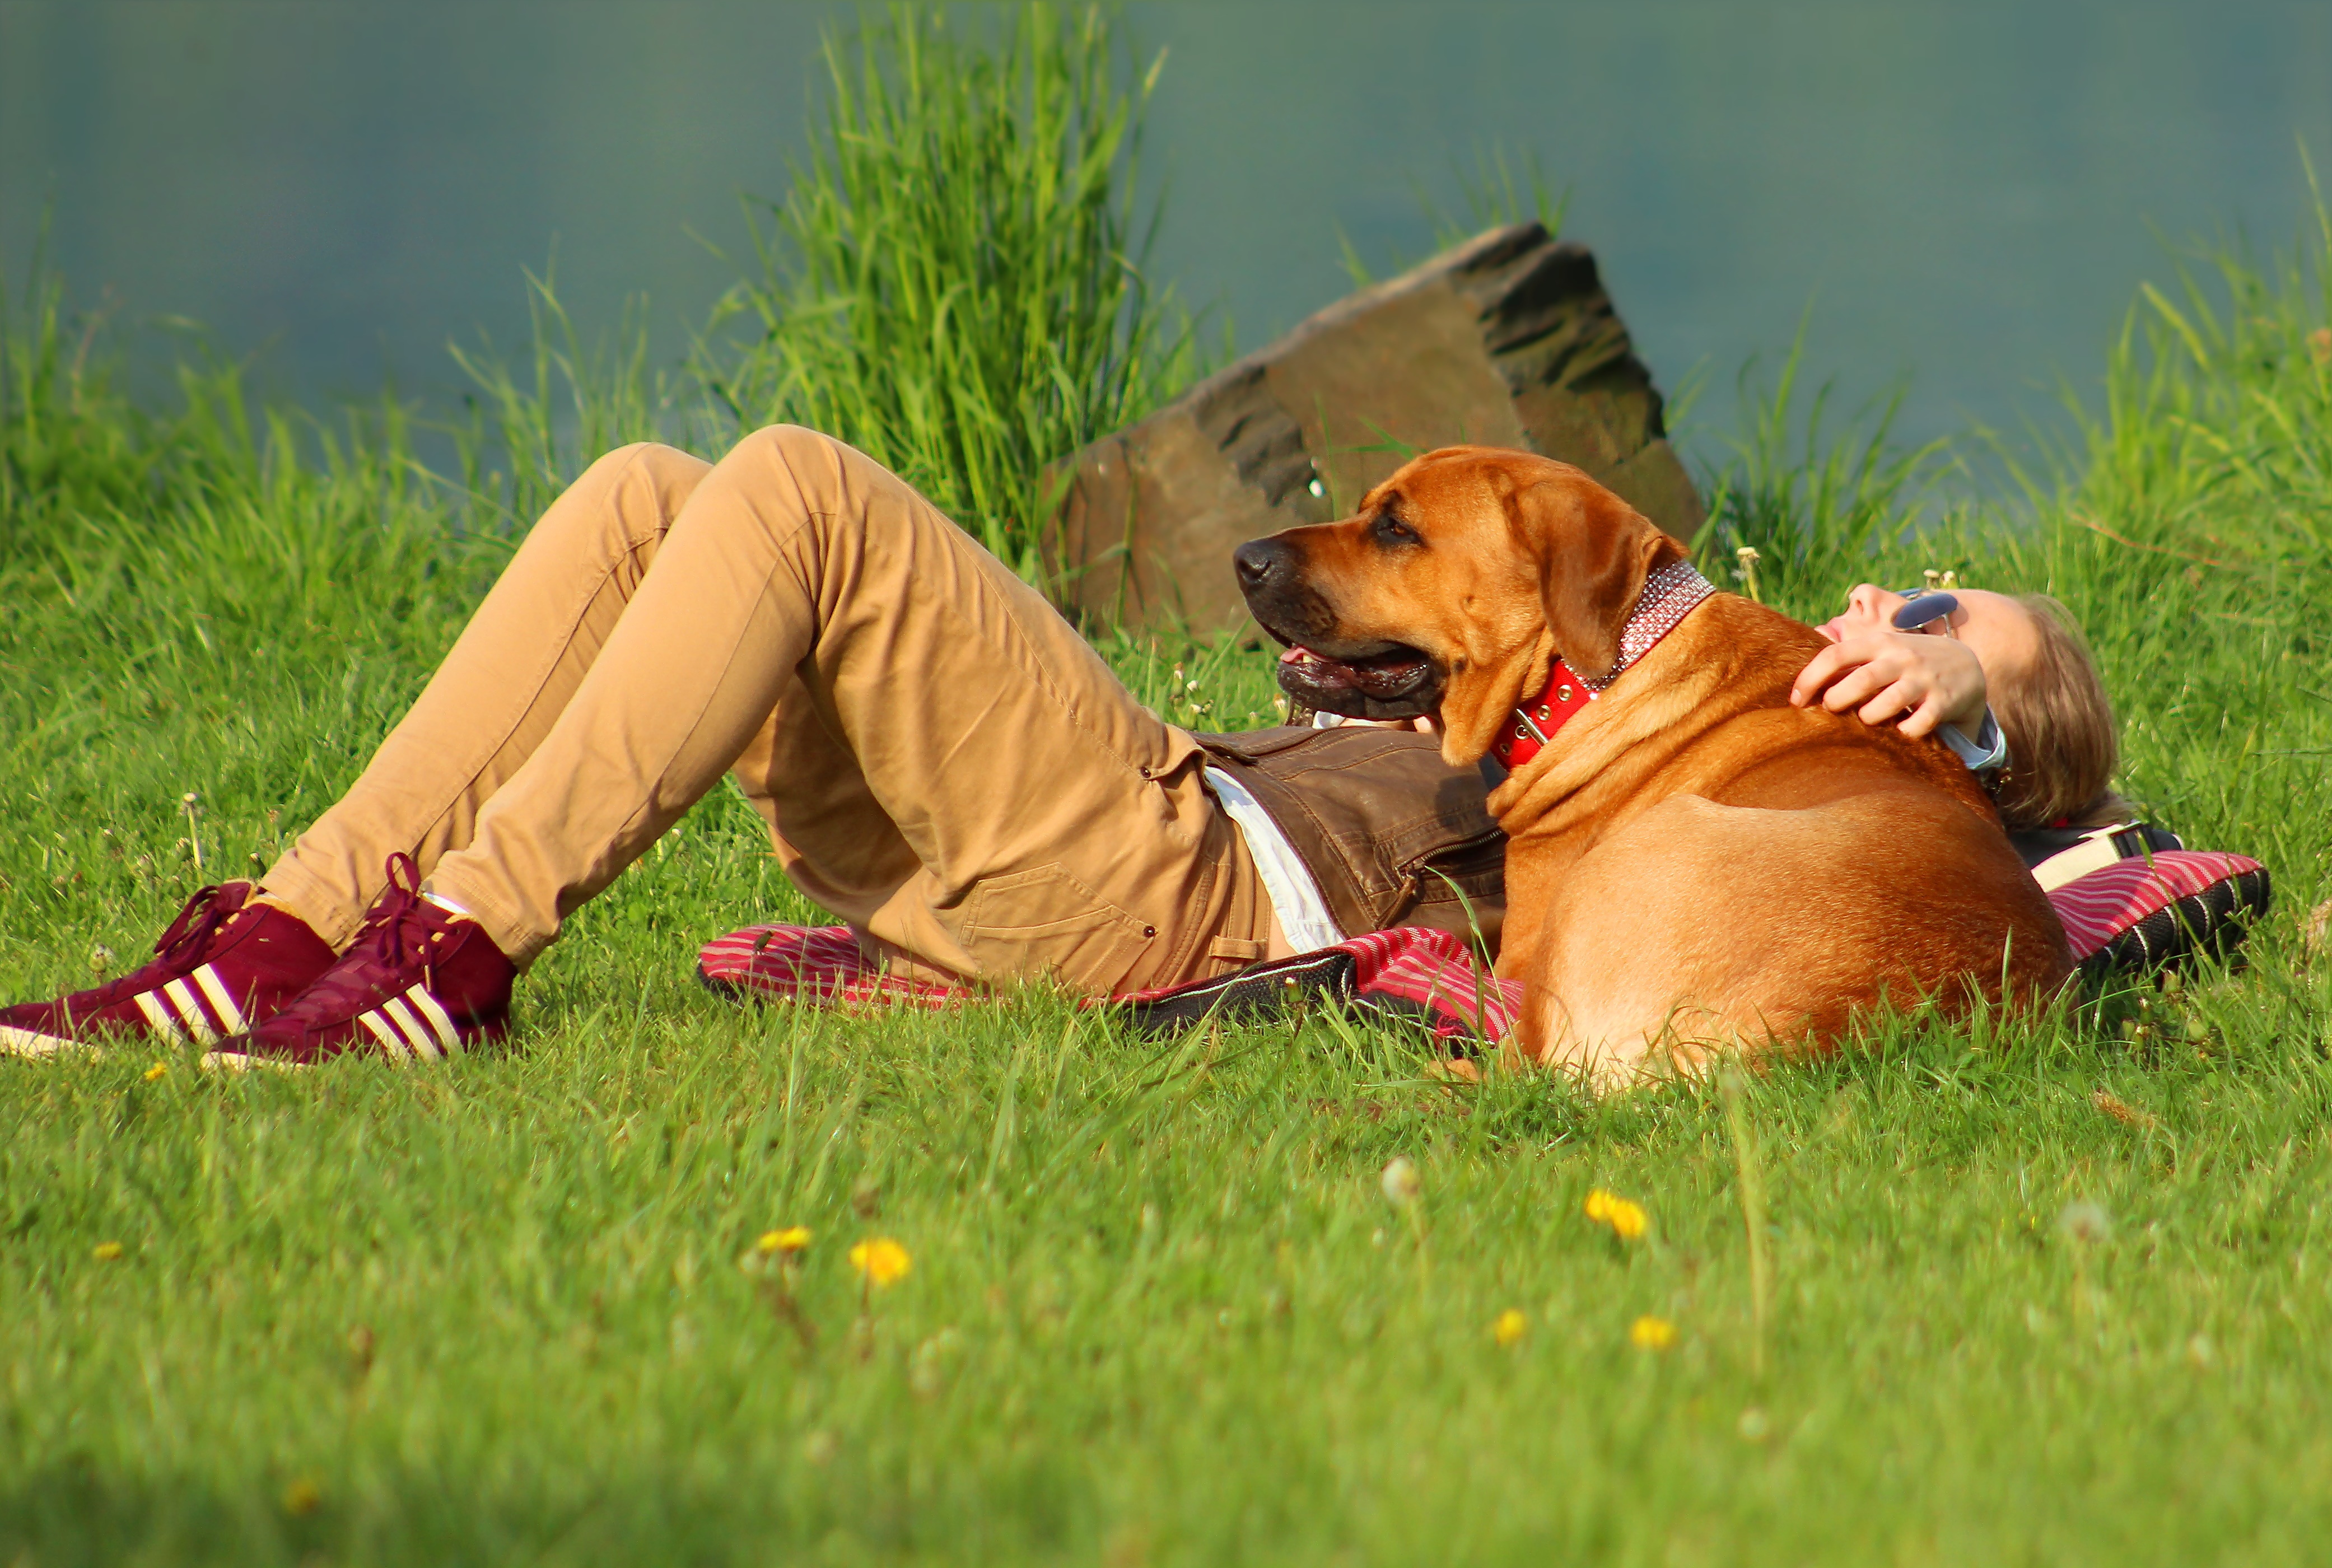
beach, grass, girl, sun, lawn, play, puppy, dog, summer, mammal, friend, best friend, rhodesian ridgeback, dog walking, big dog, dog like mammal